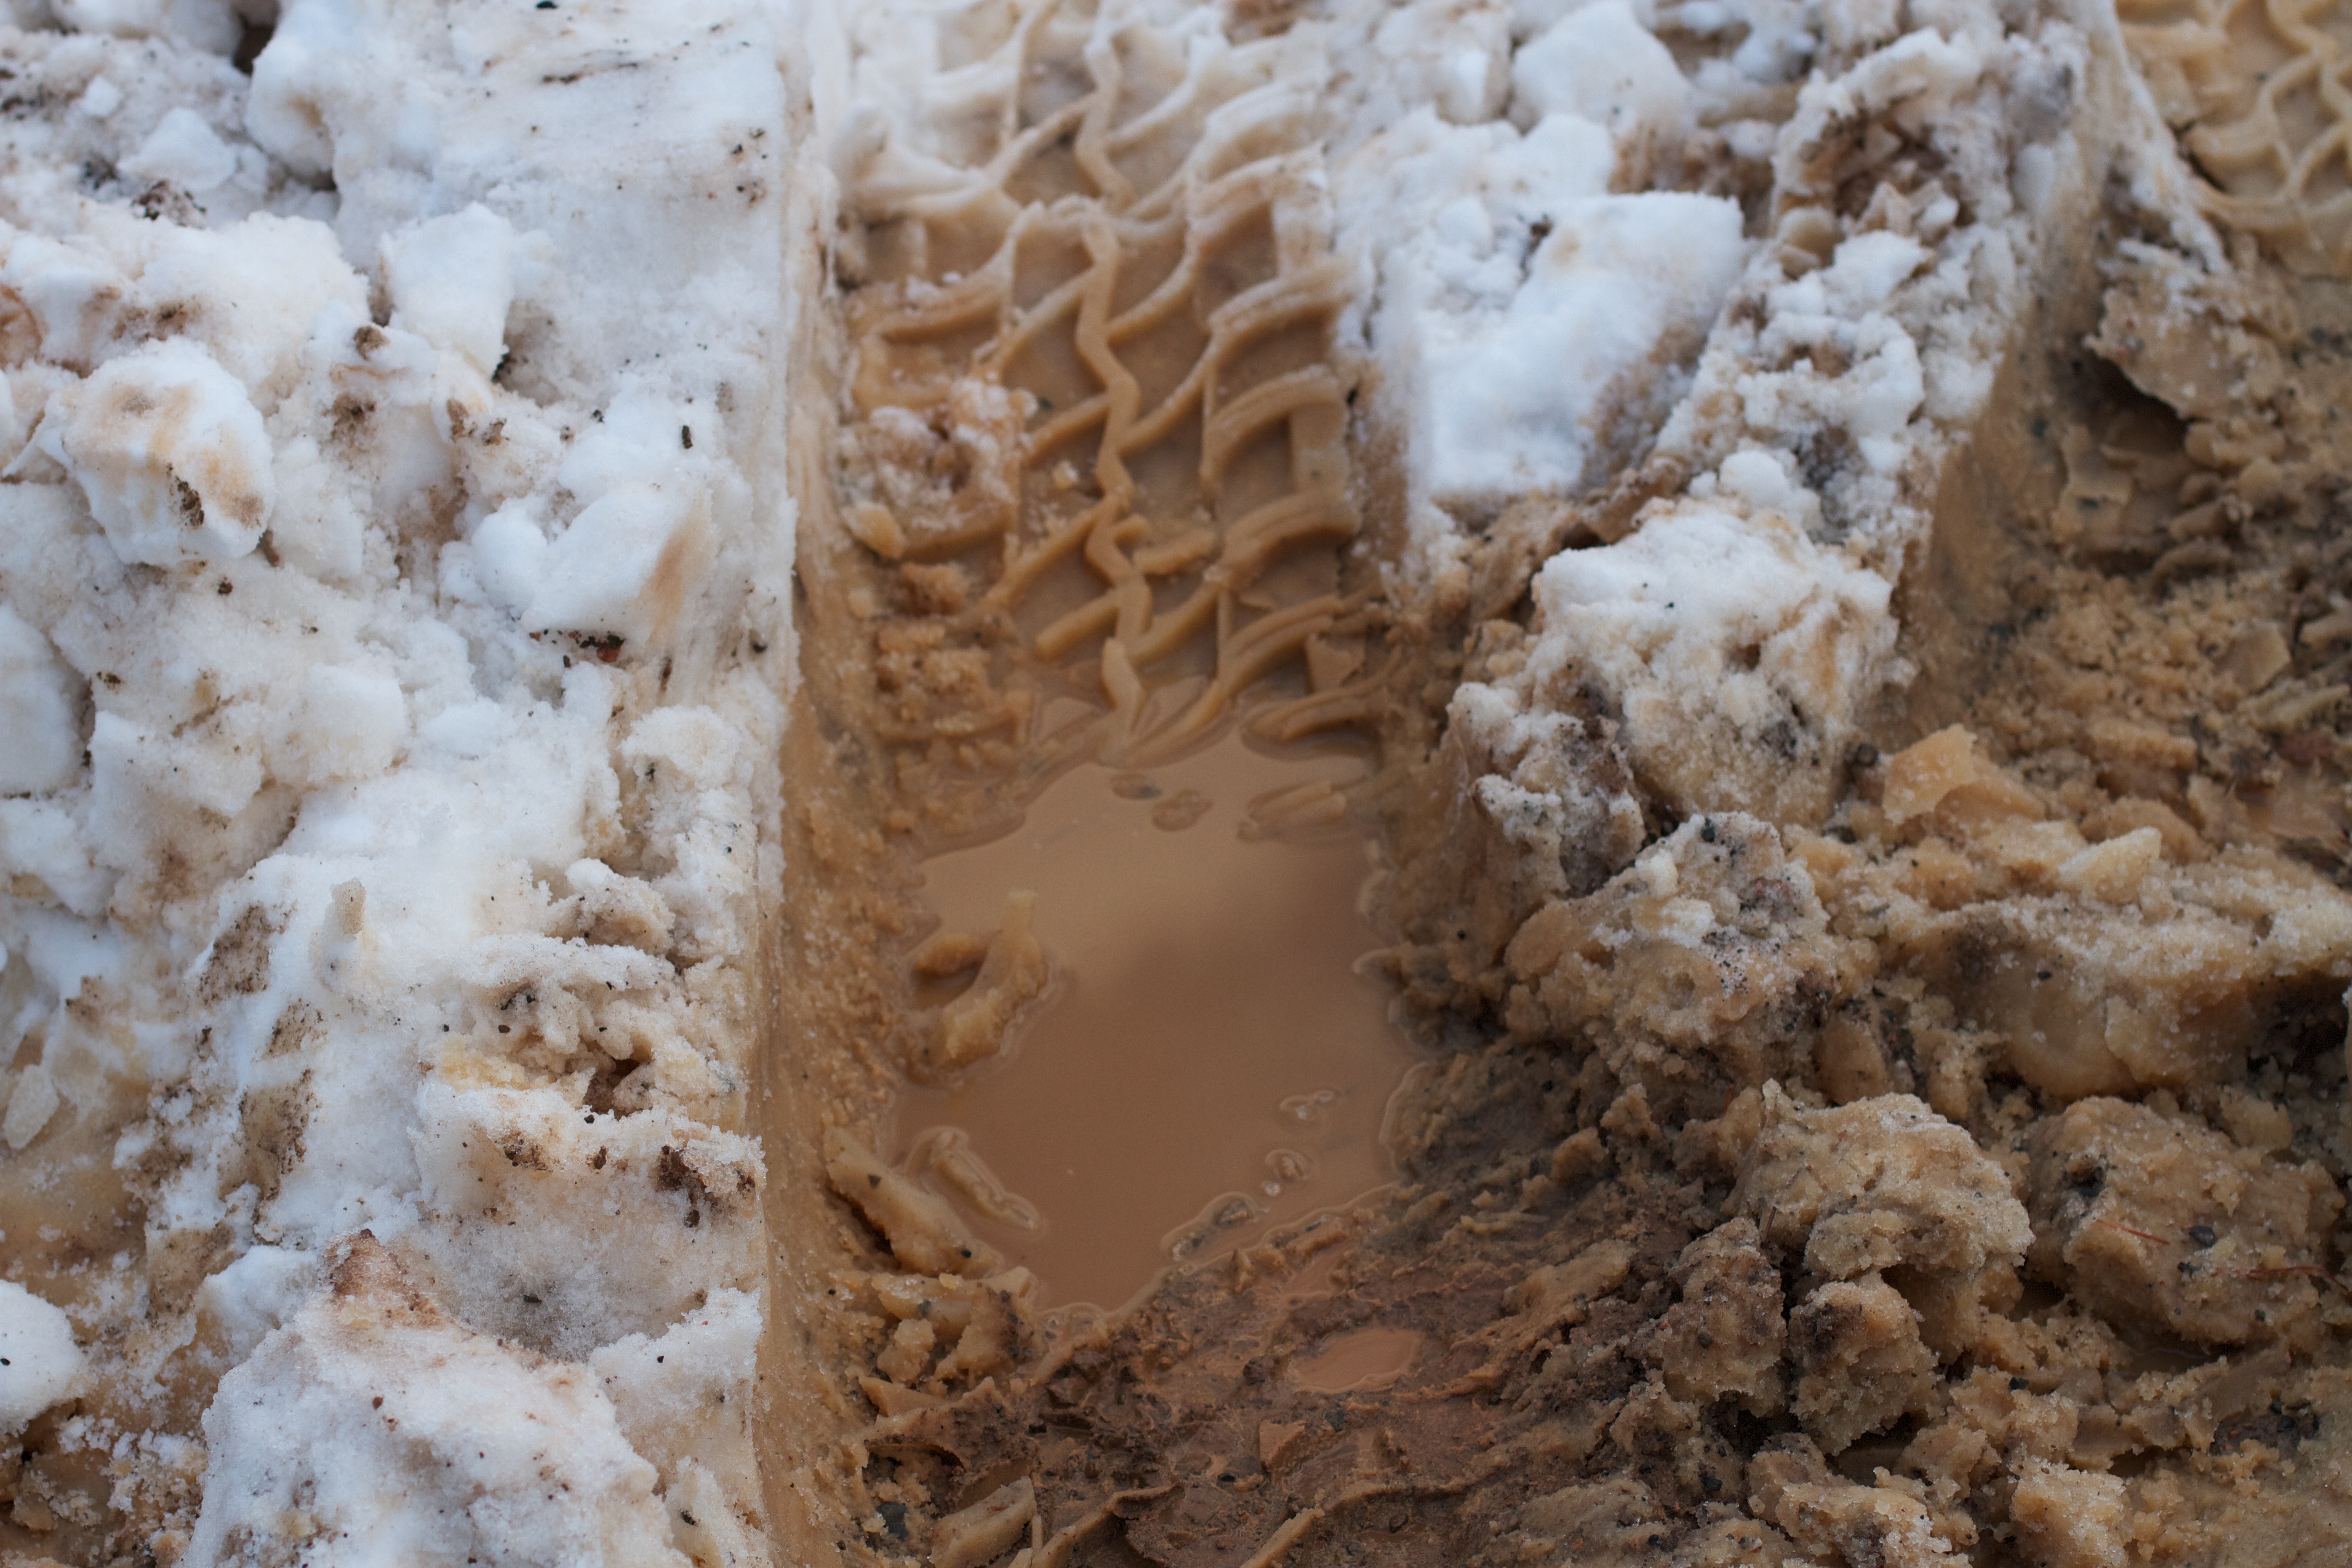
sand, snow, winter, mud, soil, geology